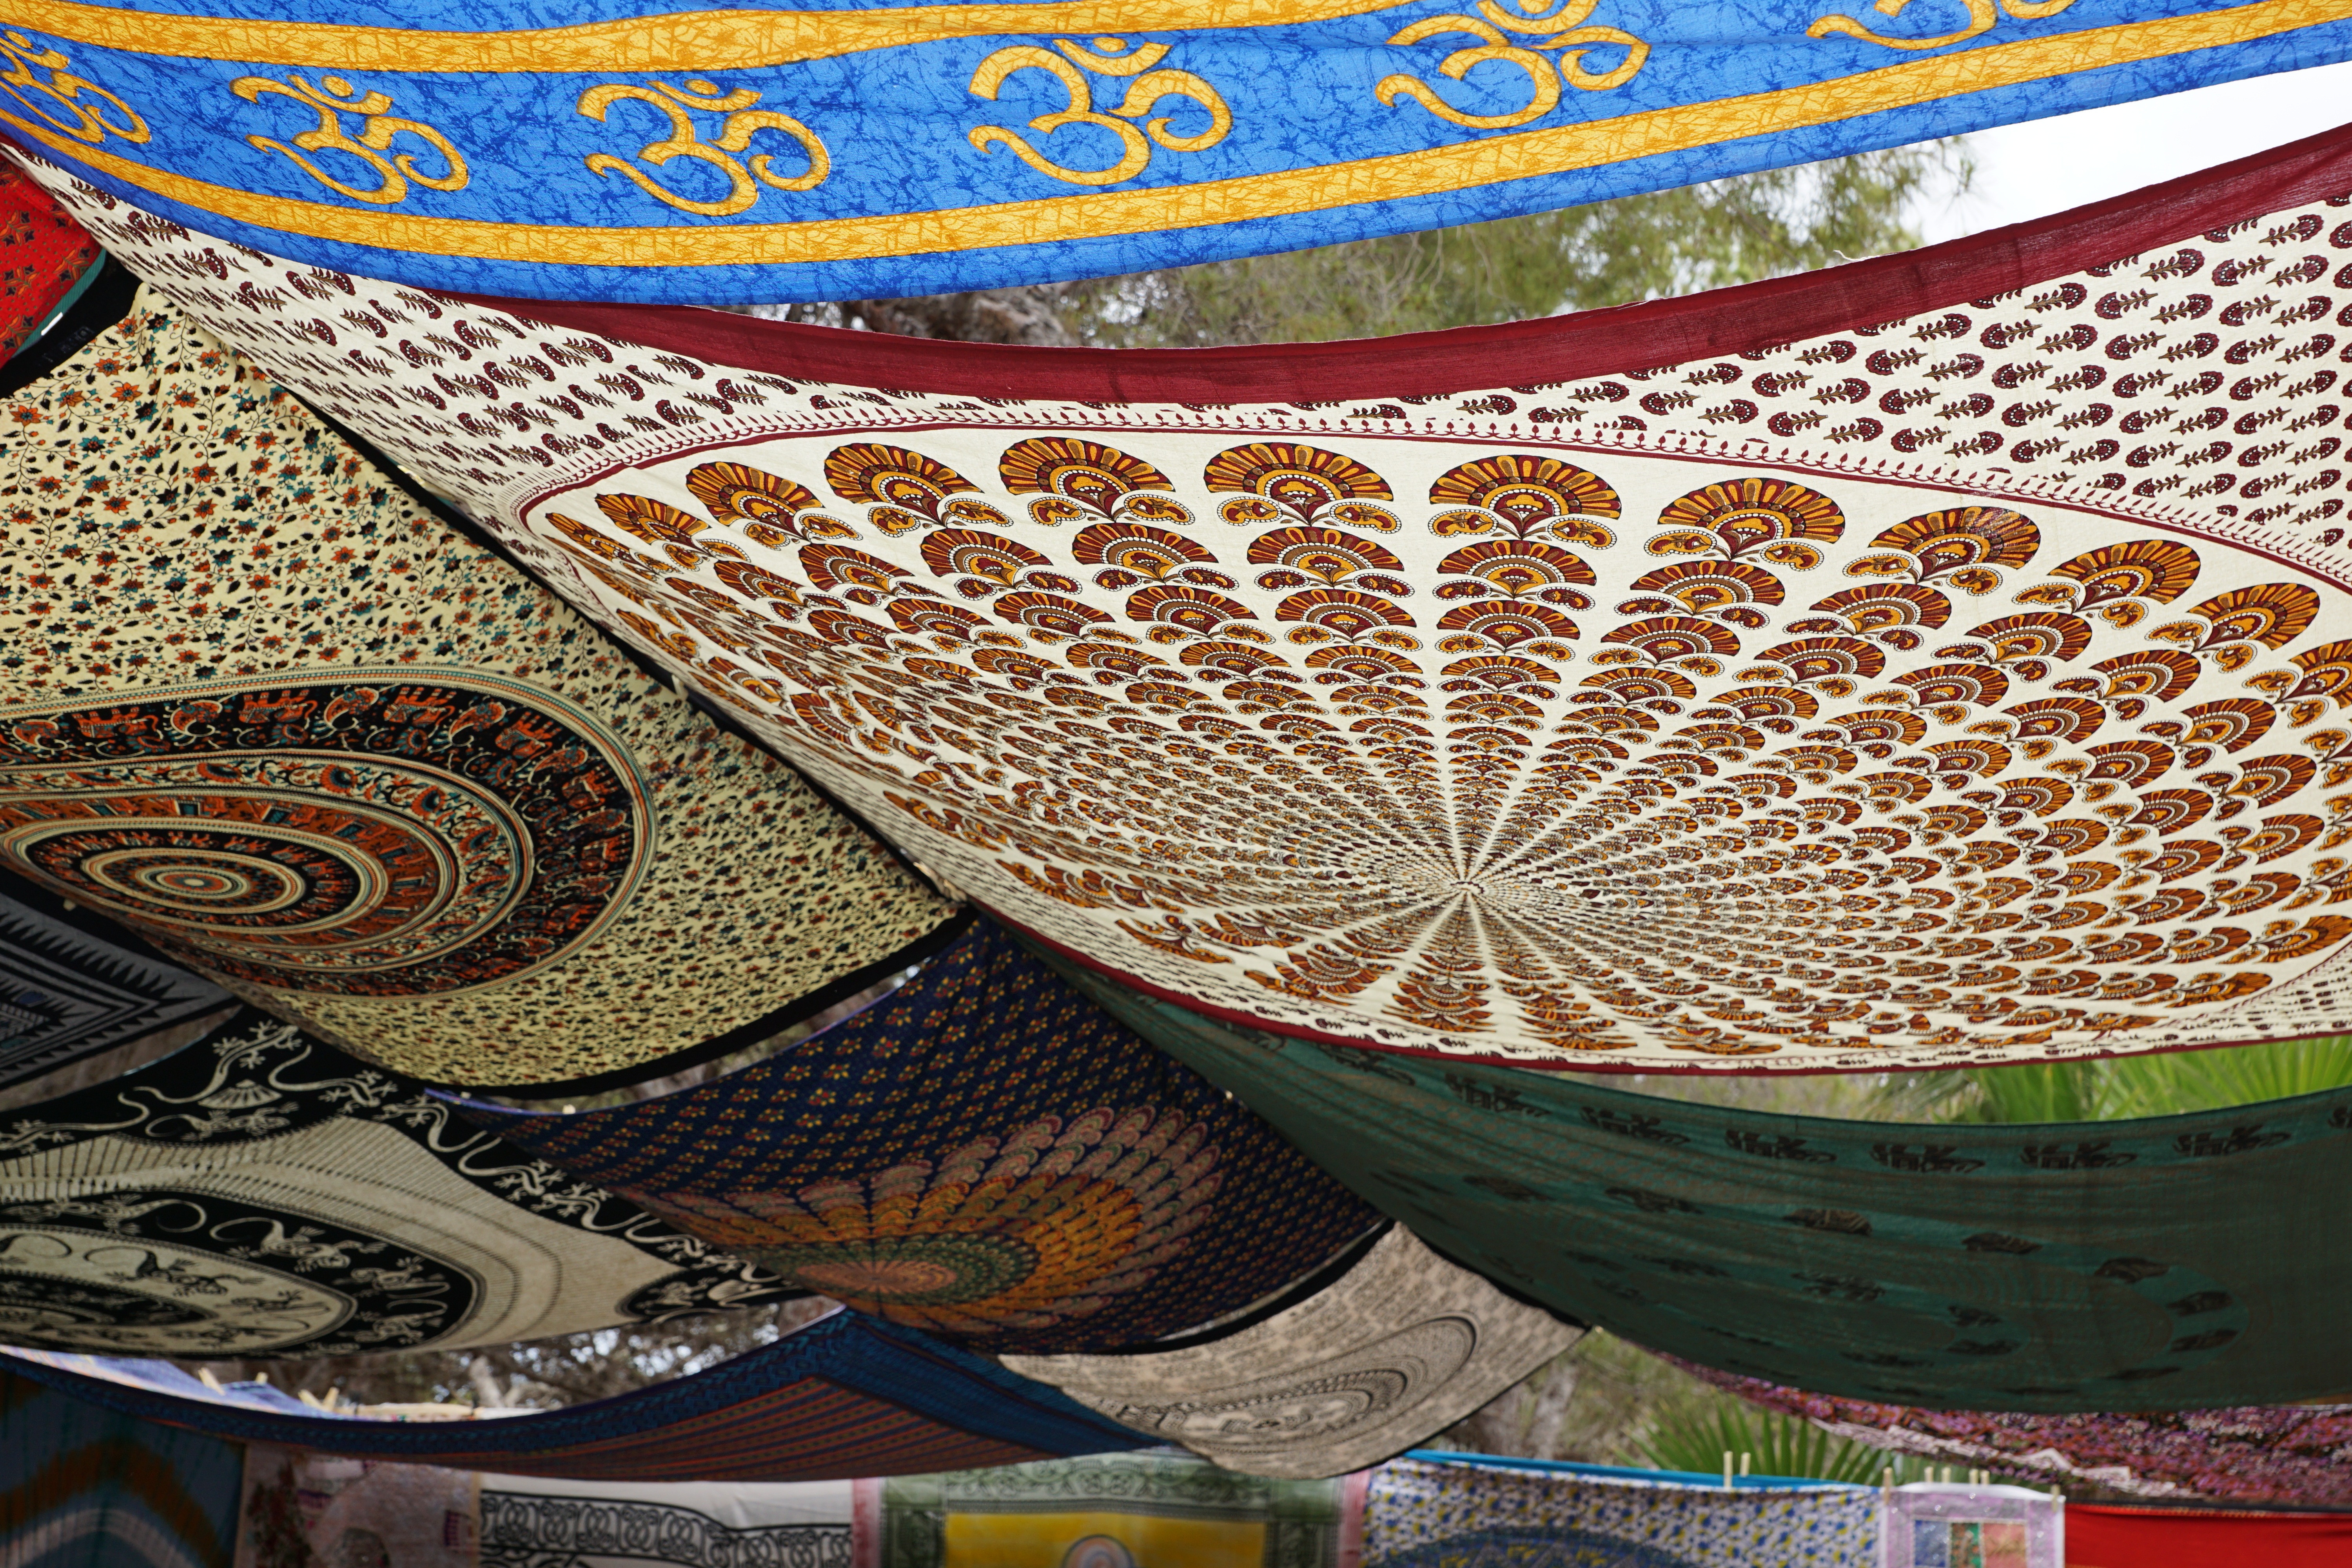
pattern, shadow, cloth, material, textile, art, design, mosaic